Cod liver oil

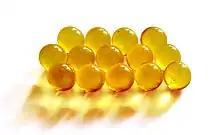
Modern cod liver oil capsules

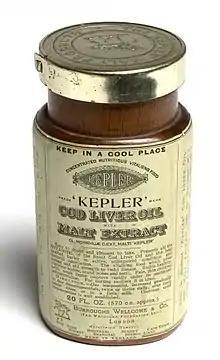
Cod liver oil with malt extract

Cod liver oil is a dietary supplement derived from liver of Atlantic cod ("Gadus morhua"). As with most fish oils, it contains the omega-3 fatty acids eicosapentaenoic acid (EPA) and docosahexaenoic acid (DHA), and also vitamin A and vitamin D.